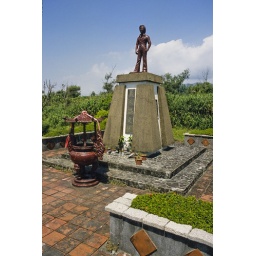
Monument on the beach in Toucheng, Taiwan. I haven't any clue who this person is.